Operation: Endgame

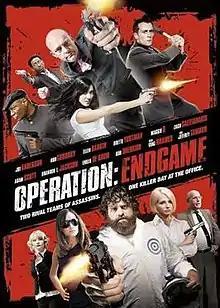

Operation: Endgame is a 2010 black comedy action film directed by Fouad Mikati featuring an ensemble cast. It premiered on November 5, 2009, at the American Film Market and had a limited release in the United States on July 16, 2010. It was released on DVD and Blu-ray Disc on July 27, 2010.